Military history of Azerbaijan

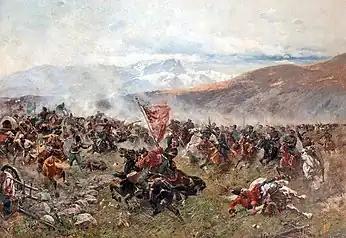
The Battle of Ganja was a battle that took place in the Russo-Persian War of 1826–1828.

Another Russo-Persian war in 1826–28 resulted in another crushing defeat for the Iranian army. The Russians dictated another final settlement as per the Treaty of Turkmenchay, which resulted in the Qajars of Persia ceding Caucasian territories in 1828. The treaty established the current borders of Azerbaijan and Iran as the rule of local khans ended. In the Russian-controlled territories, two provinces were established that later constituted the bulk of the modern Republic – Elisavetpol (Ganja) province in the west, and Shamakha province in the east.